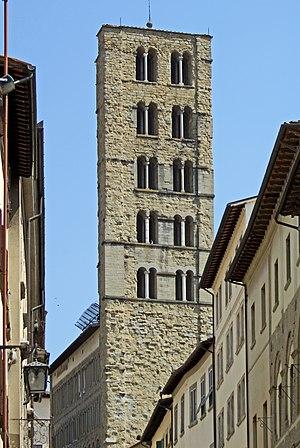
L'église Santa Maria della Pieve est une des églises d'Arezzo, la plus grande et la plus caractéristique par son campanile dit campanile dalle cento buche entre le Corso Italia, la Via Seteria et la Piazza Grande.